Vattenfall

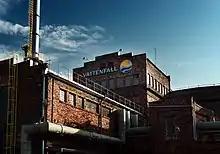
Vattenfall used to own assets in Poland until their divestment in 2011. Here exemplarily a power station in Pruszków, near Warsaw.

Vattenfall dominates the electrical distribution in 60 municipalities in Sweden. Other major grid companies include Ellevio (formerly Fortum) and E.ON.